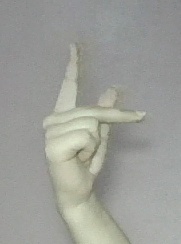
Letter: dha